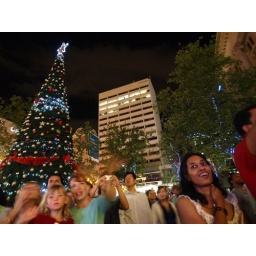
christmas tree in forest chase